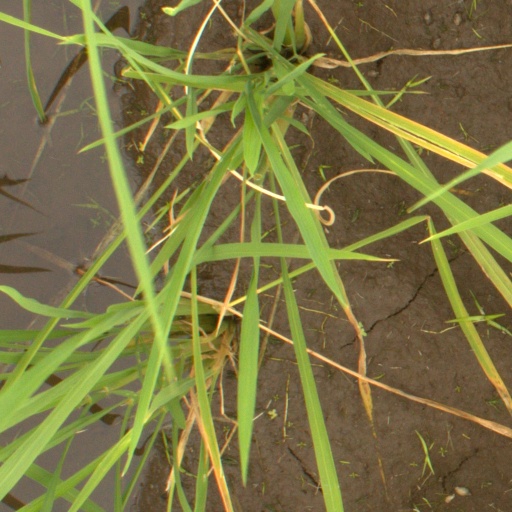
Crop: rice